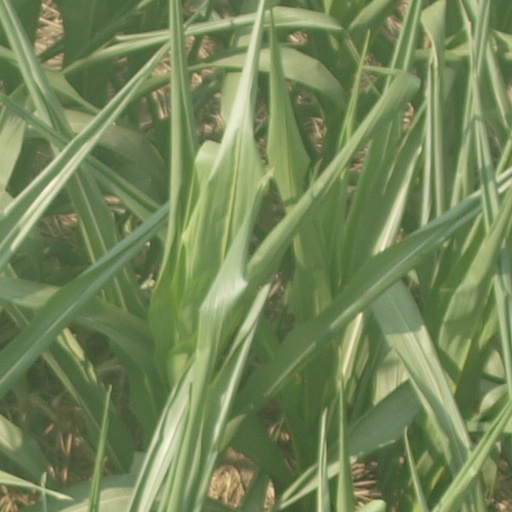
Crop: maize; corn